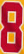
Number: 8